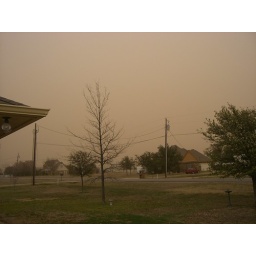
OMFG it the sky turned from blue to sand brown within 5min O.o